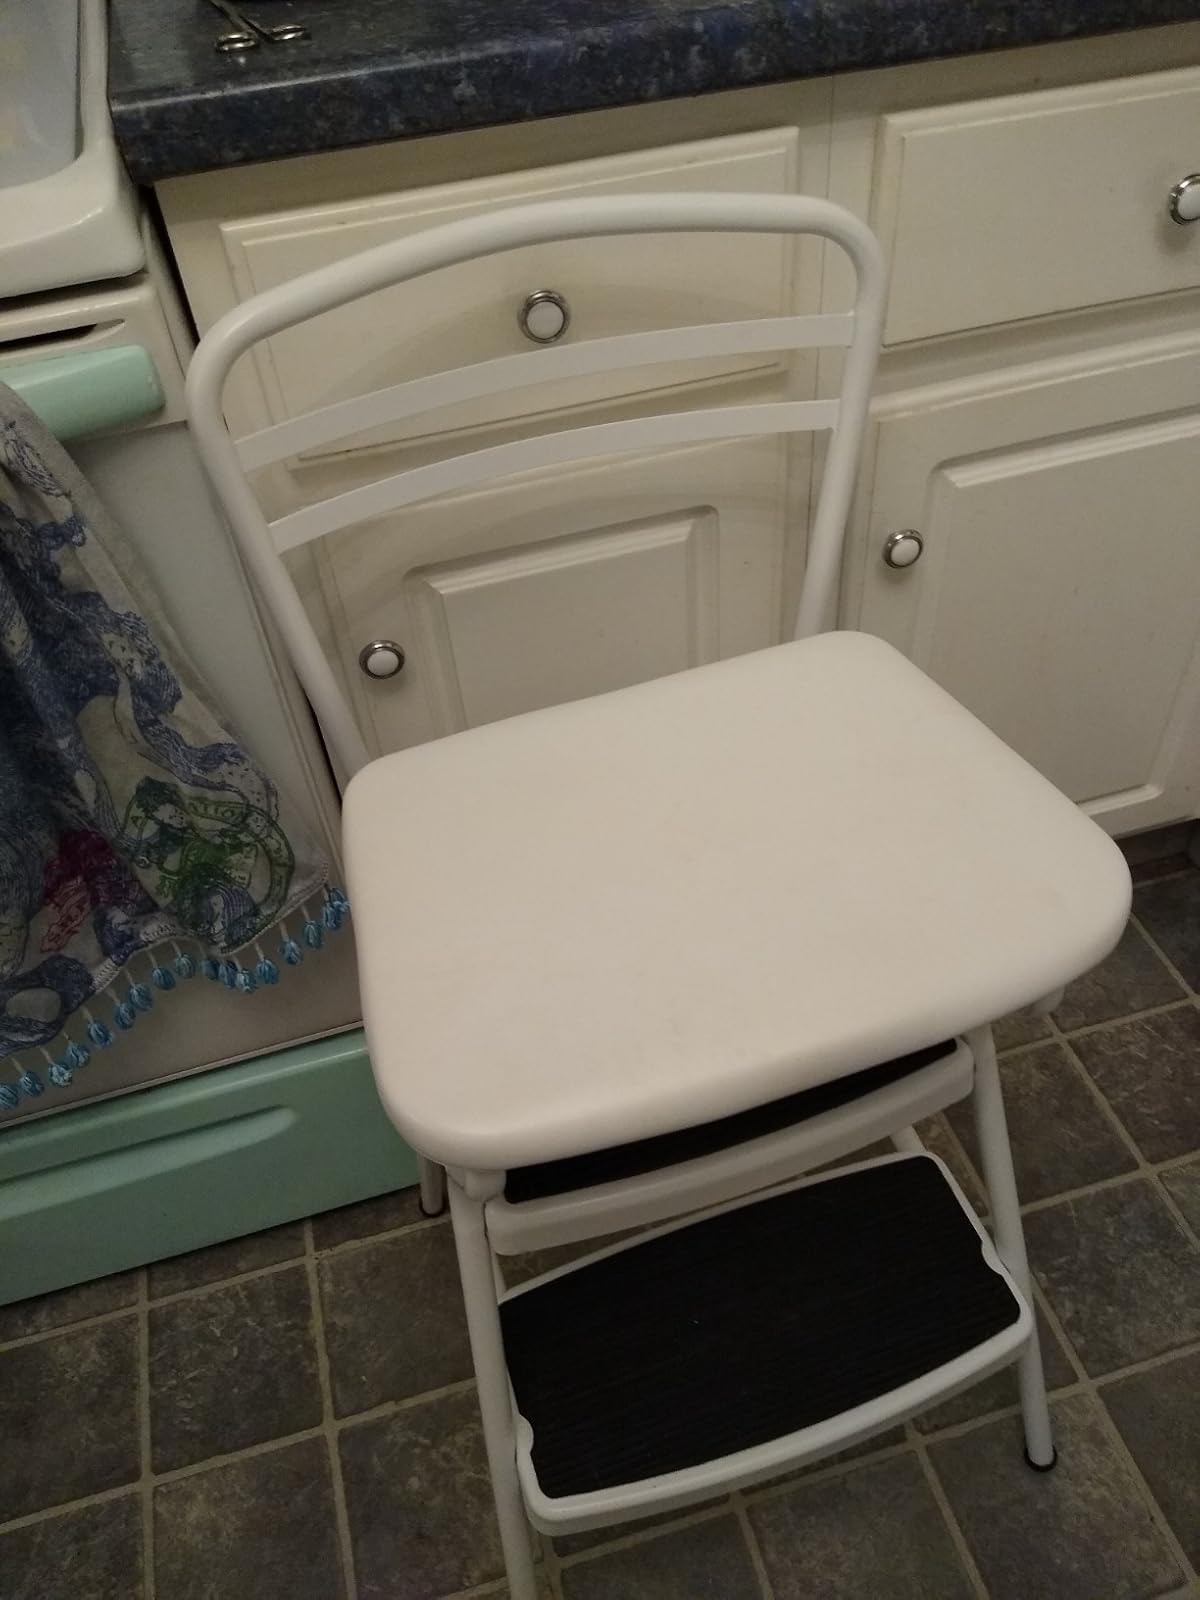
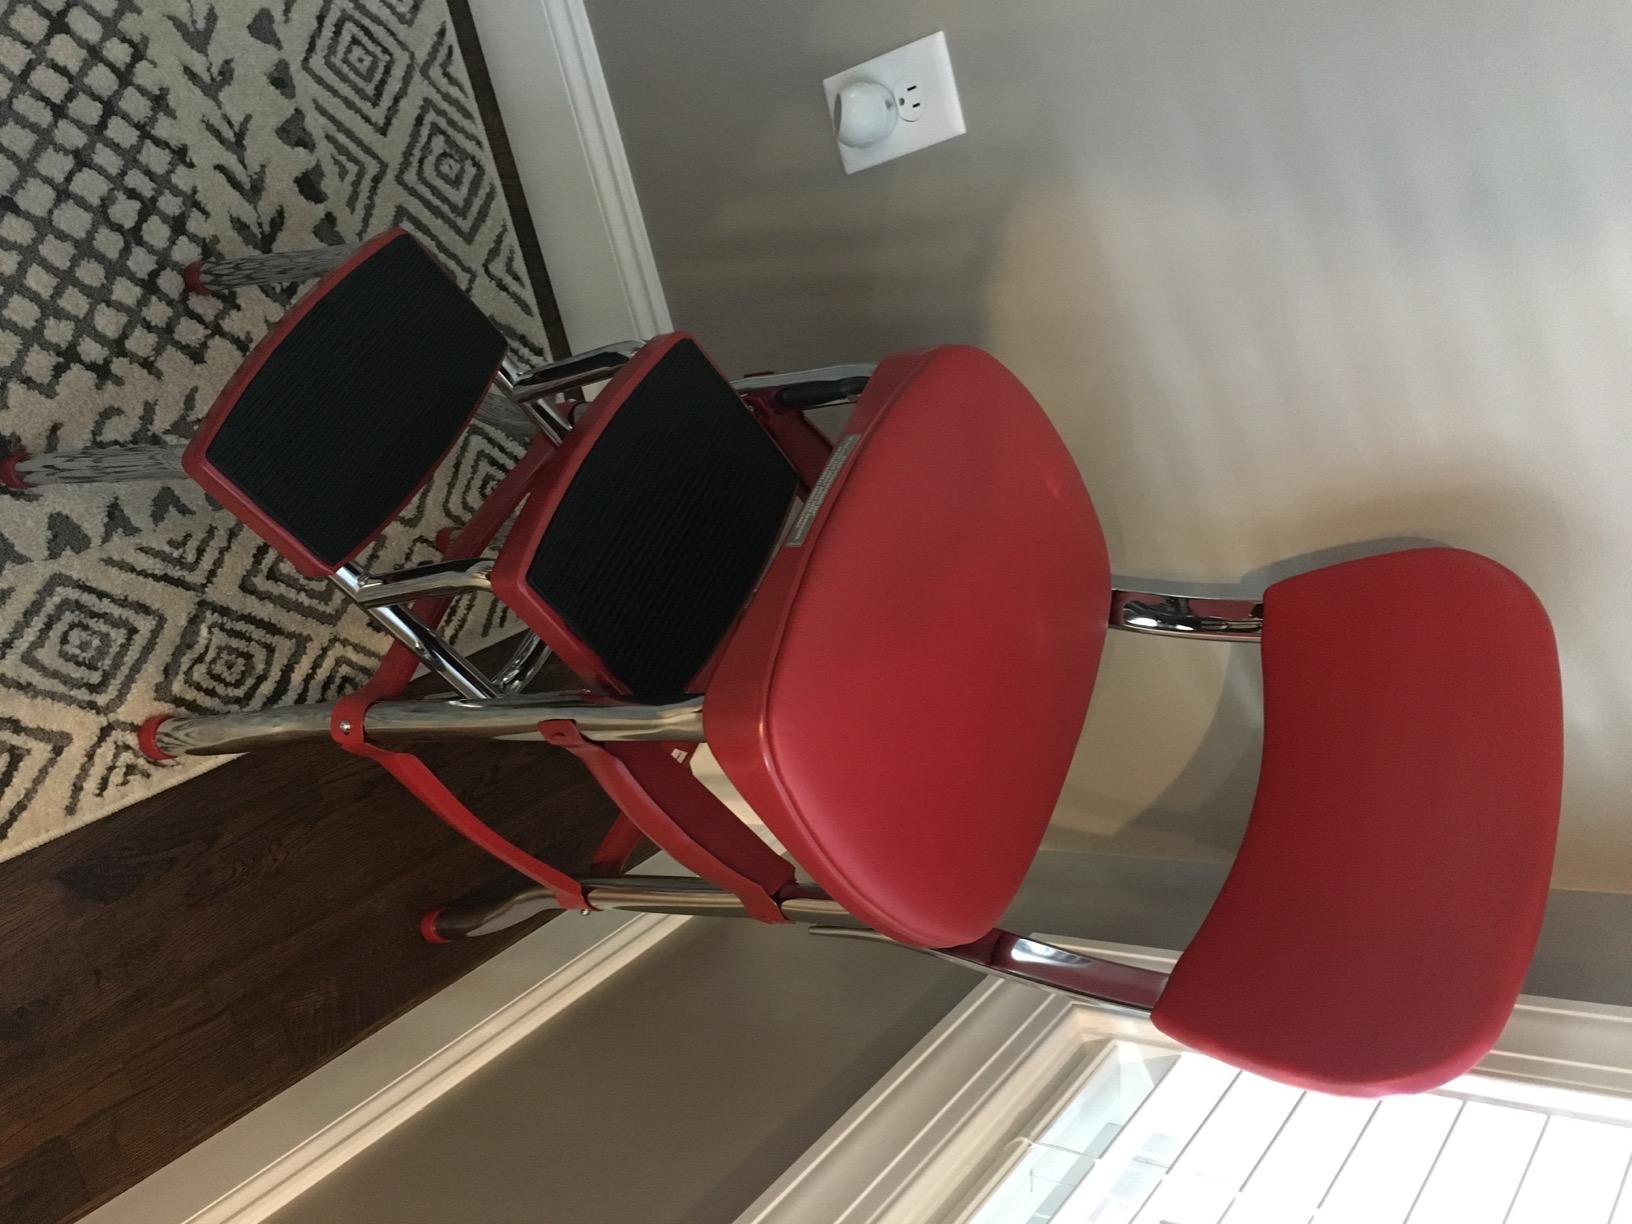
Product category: items_chair
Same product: no